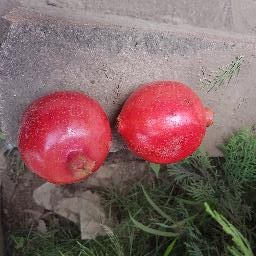
Fruit: Pomegranate
Quality: Good